The Tenant (2023 film)

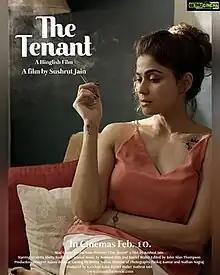
Theatrical release poster

The Tenant is Hindi-English coming-of-age drama film written and directed by Sushrut Jain. It stars Shamita Shetty and Rudhraksh Jaiswal. It is produced by Mad Coolie Productions. It was released on 10 February 2023. Based on the italian film malèna 2000. It received mixed reviews from the critics who praised the performances but criticised the screenplay.